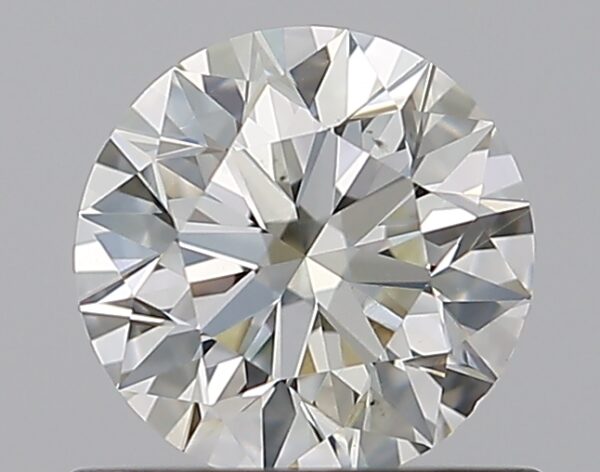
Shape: round
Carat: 0.72
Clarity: VS2
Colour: K
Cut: EX
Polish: EX
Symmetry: EX
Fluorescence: M
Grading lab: GIA
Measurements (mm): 5.68 x 5.72 x 3.58